Calle Benito Corbal

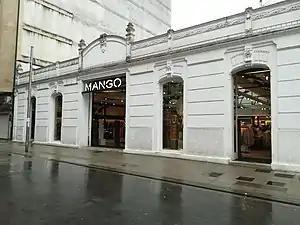
Art Nouveau Gran Garaje building at number 8.

The beginning of the street coincides with the back of the Church of the Pilgrim Virgin, one of the most iconic buildings in Pontevedra, classified as a Site of Cultural Interest. It is a circular baroque temple with neoclassical elements and a scalloped plan, completed in 1792.